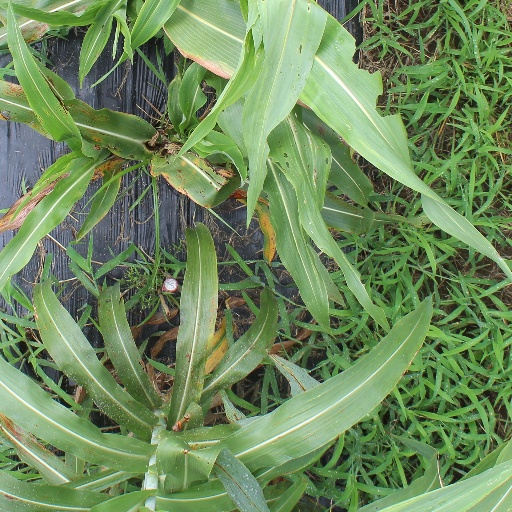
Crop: sorghum